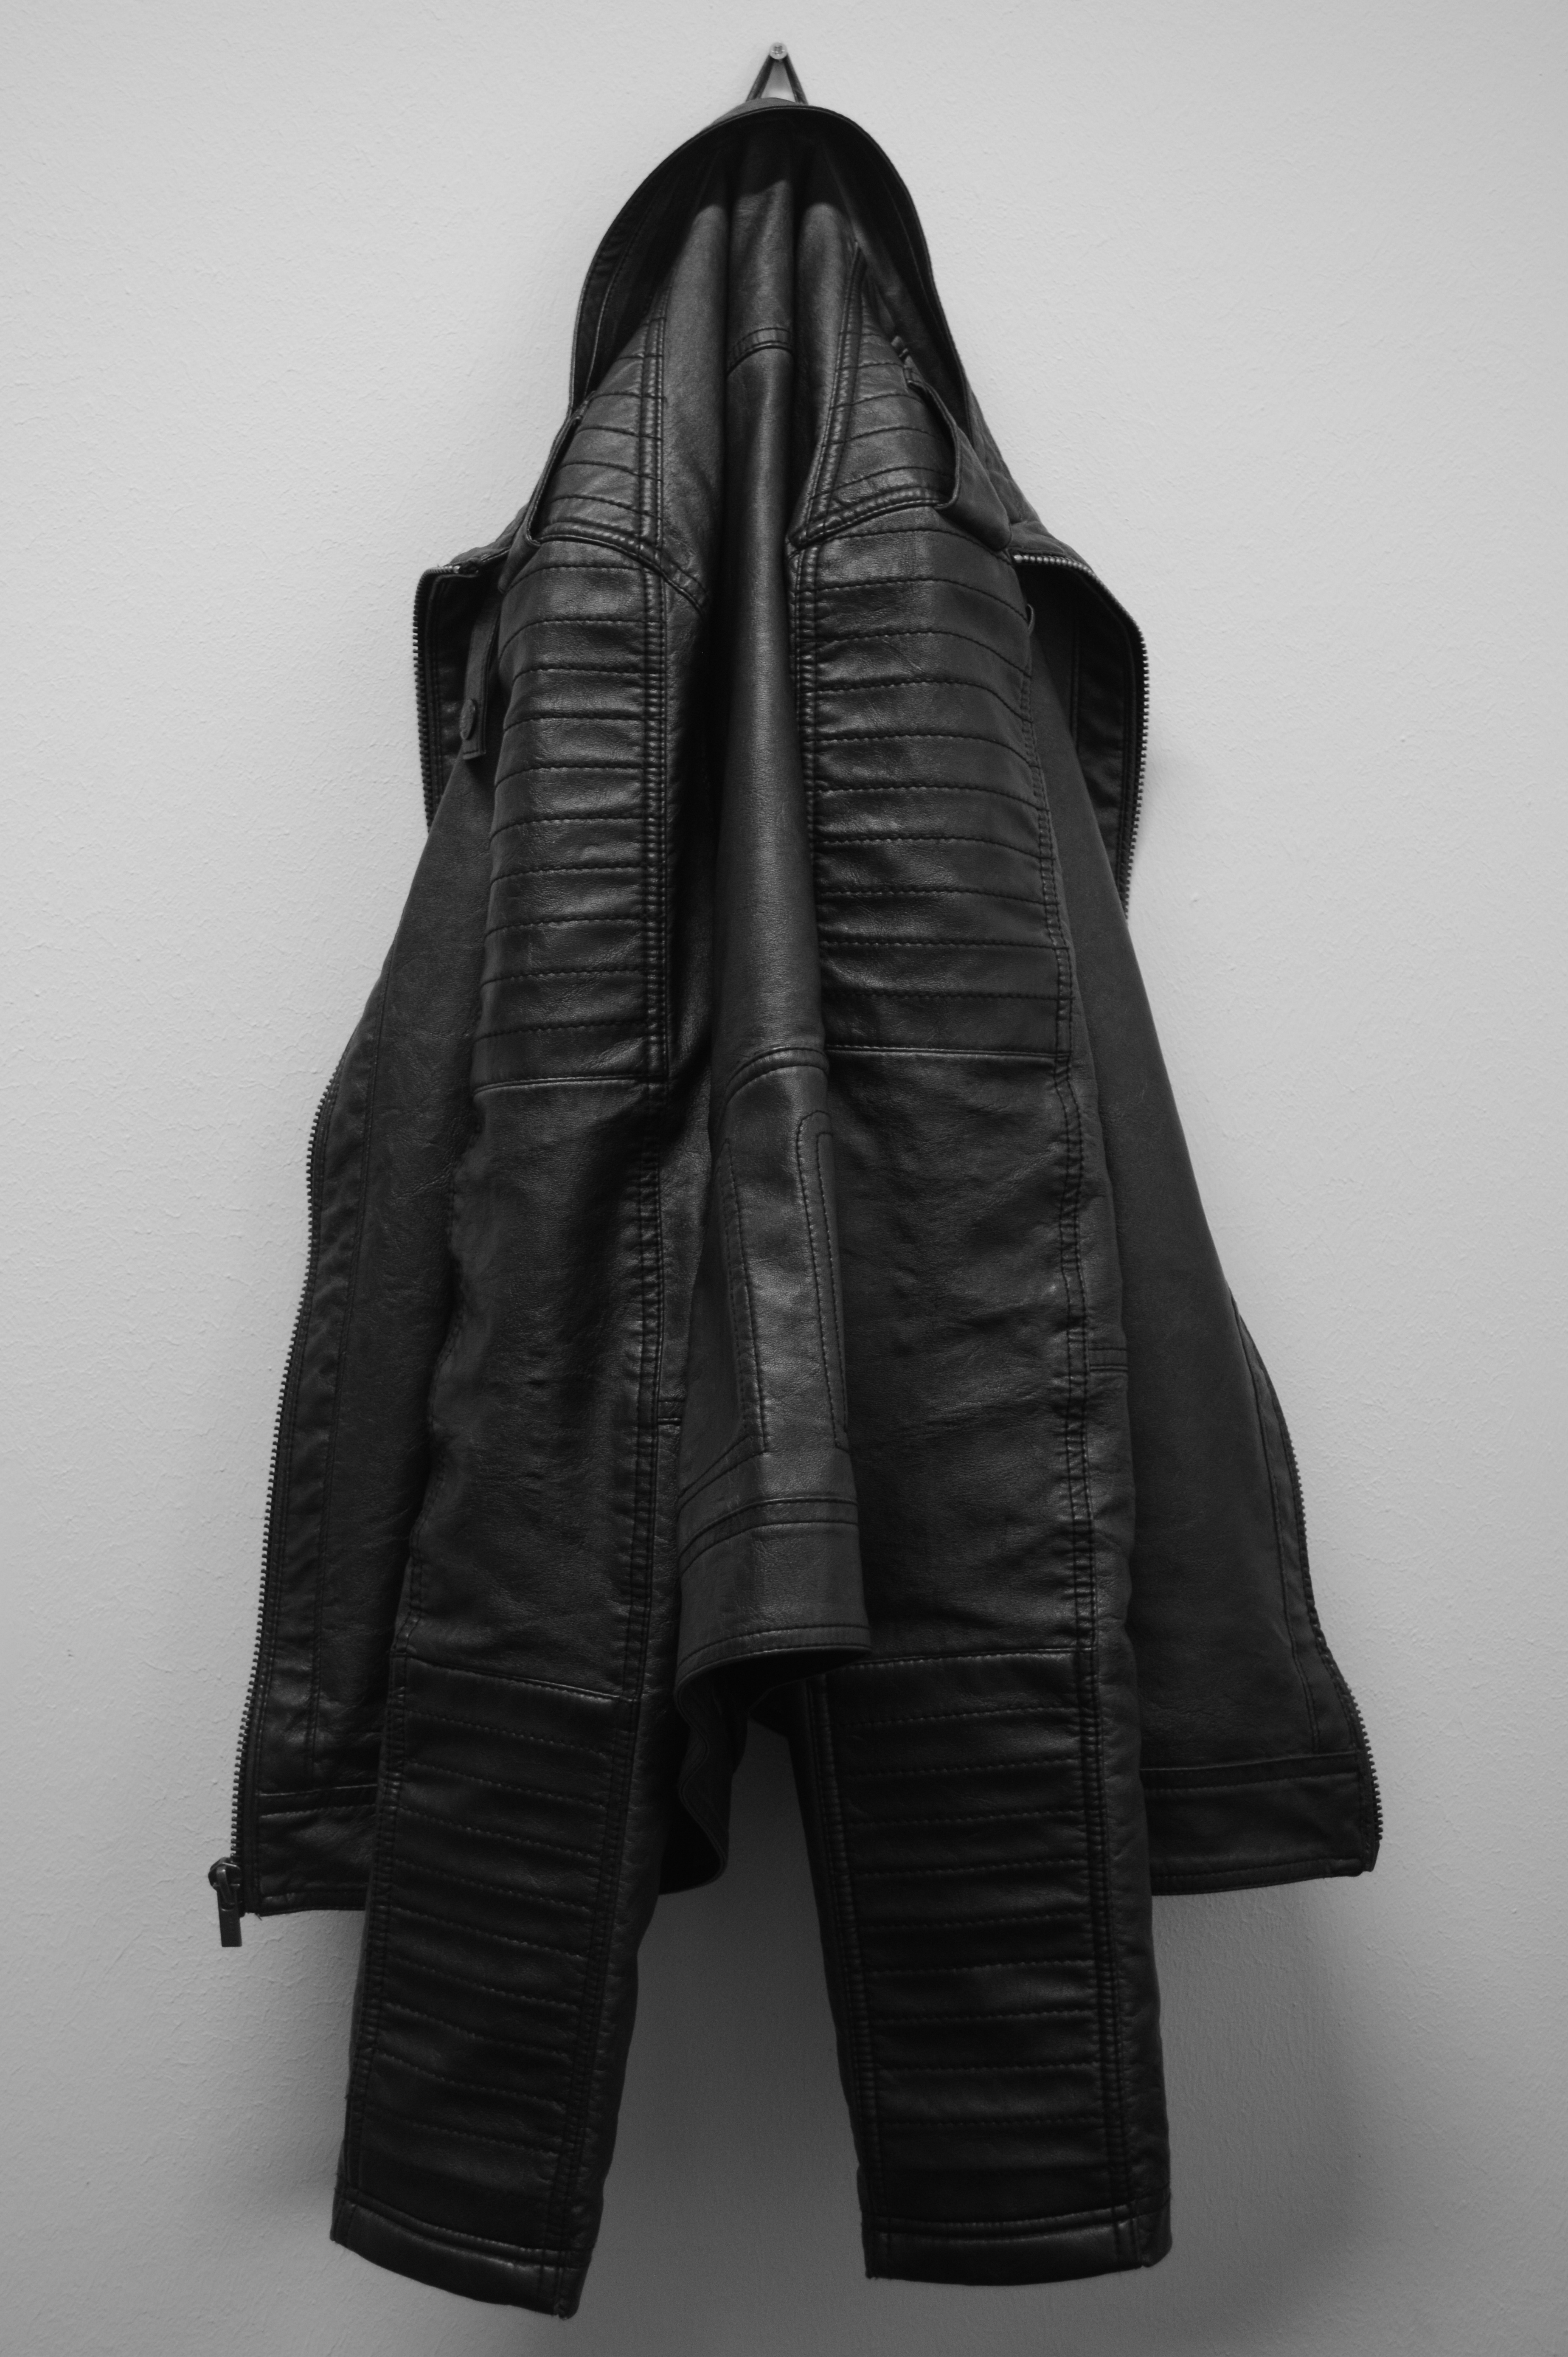
leather, coat, clothing, black, jacket, outerwear, black white, leather coat, hood, textile, zipper, coat hanger